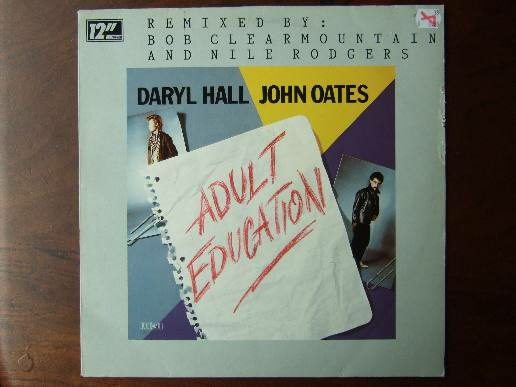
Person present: Yes